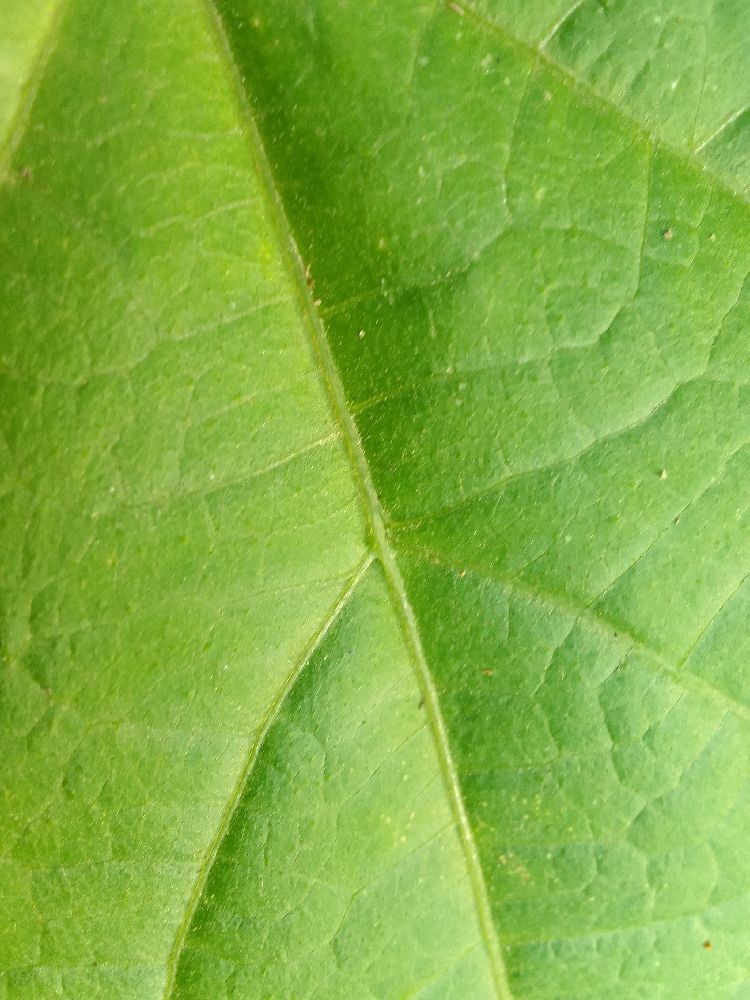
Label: healthy